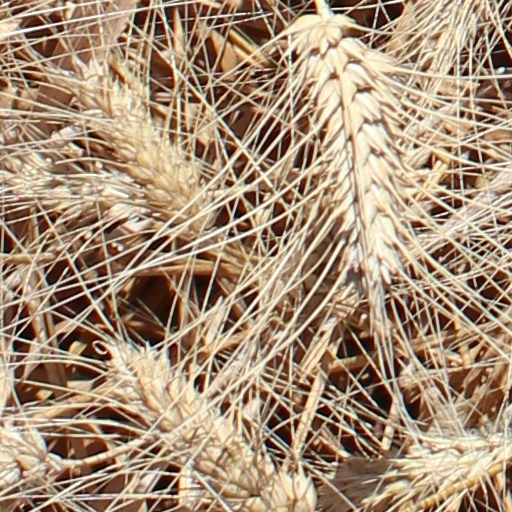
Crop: wheat